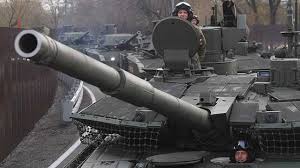
Label: T-90